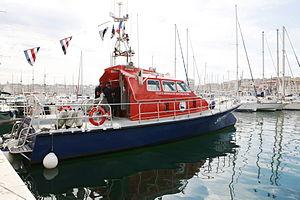
La Bonne Mère de Marseille (SNS 152) est un bateau de la Société nationale de sauvetage en mer en France. Cette vedette SNSM, insubmersible et autoredressable de 1ʳᵉ classe, brevetée tous temps a été baptisée le 18 octobre 2006, et est immatriculée SNS 152. Elle aurait coûté 670 000 €. Elle remplace l'ancienne vedette marseillaise La Bonne Mère, devenue bateau de surveillance d'élevage aquatique en Tunisie.
La Société nationale de sauvetage en mer est une association française, reconnue d'utilité publique. Elle a pour vocation de secourir bénévolement et gratuitement les vies humaines en danger, en mer.